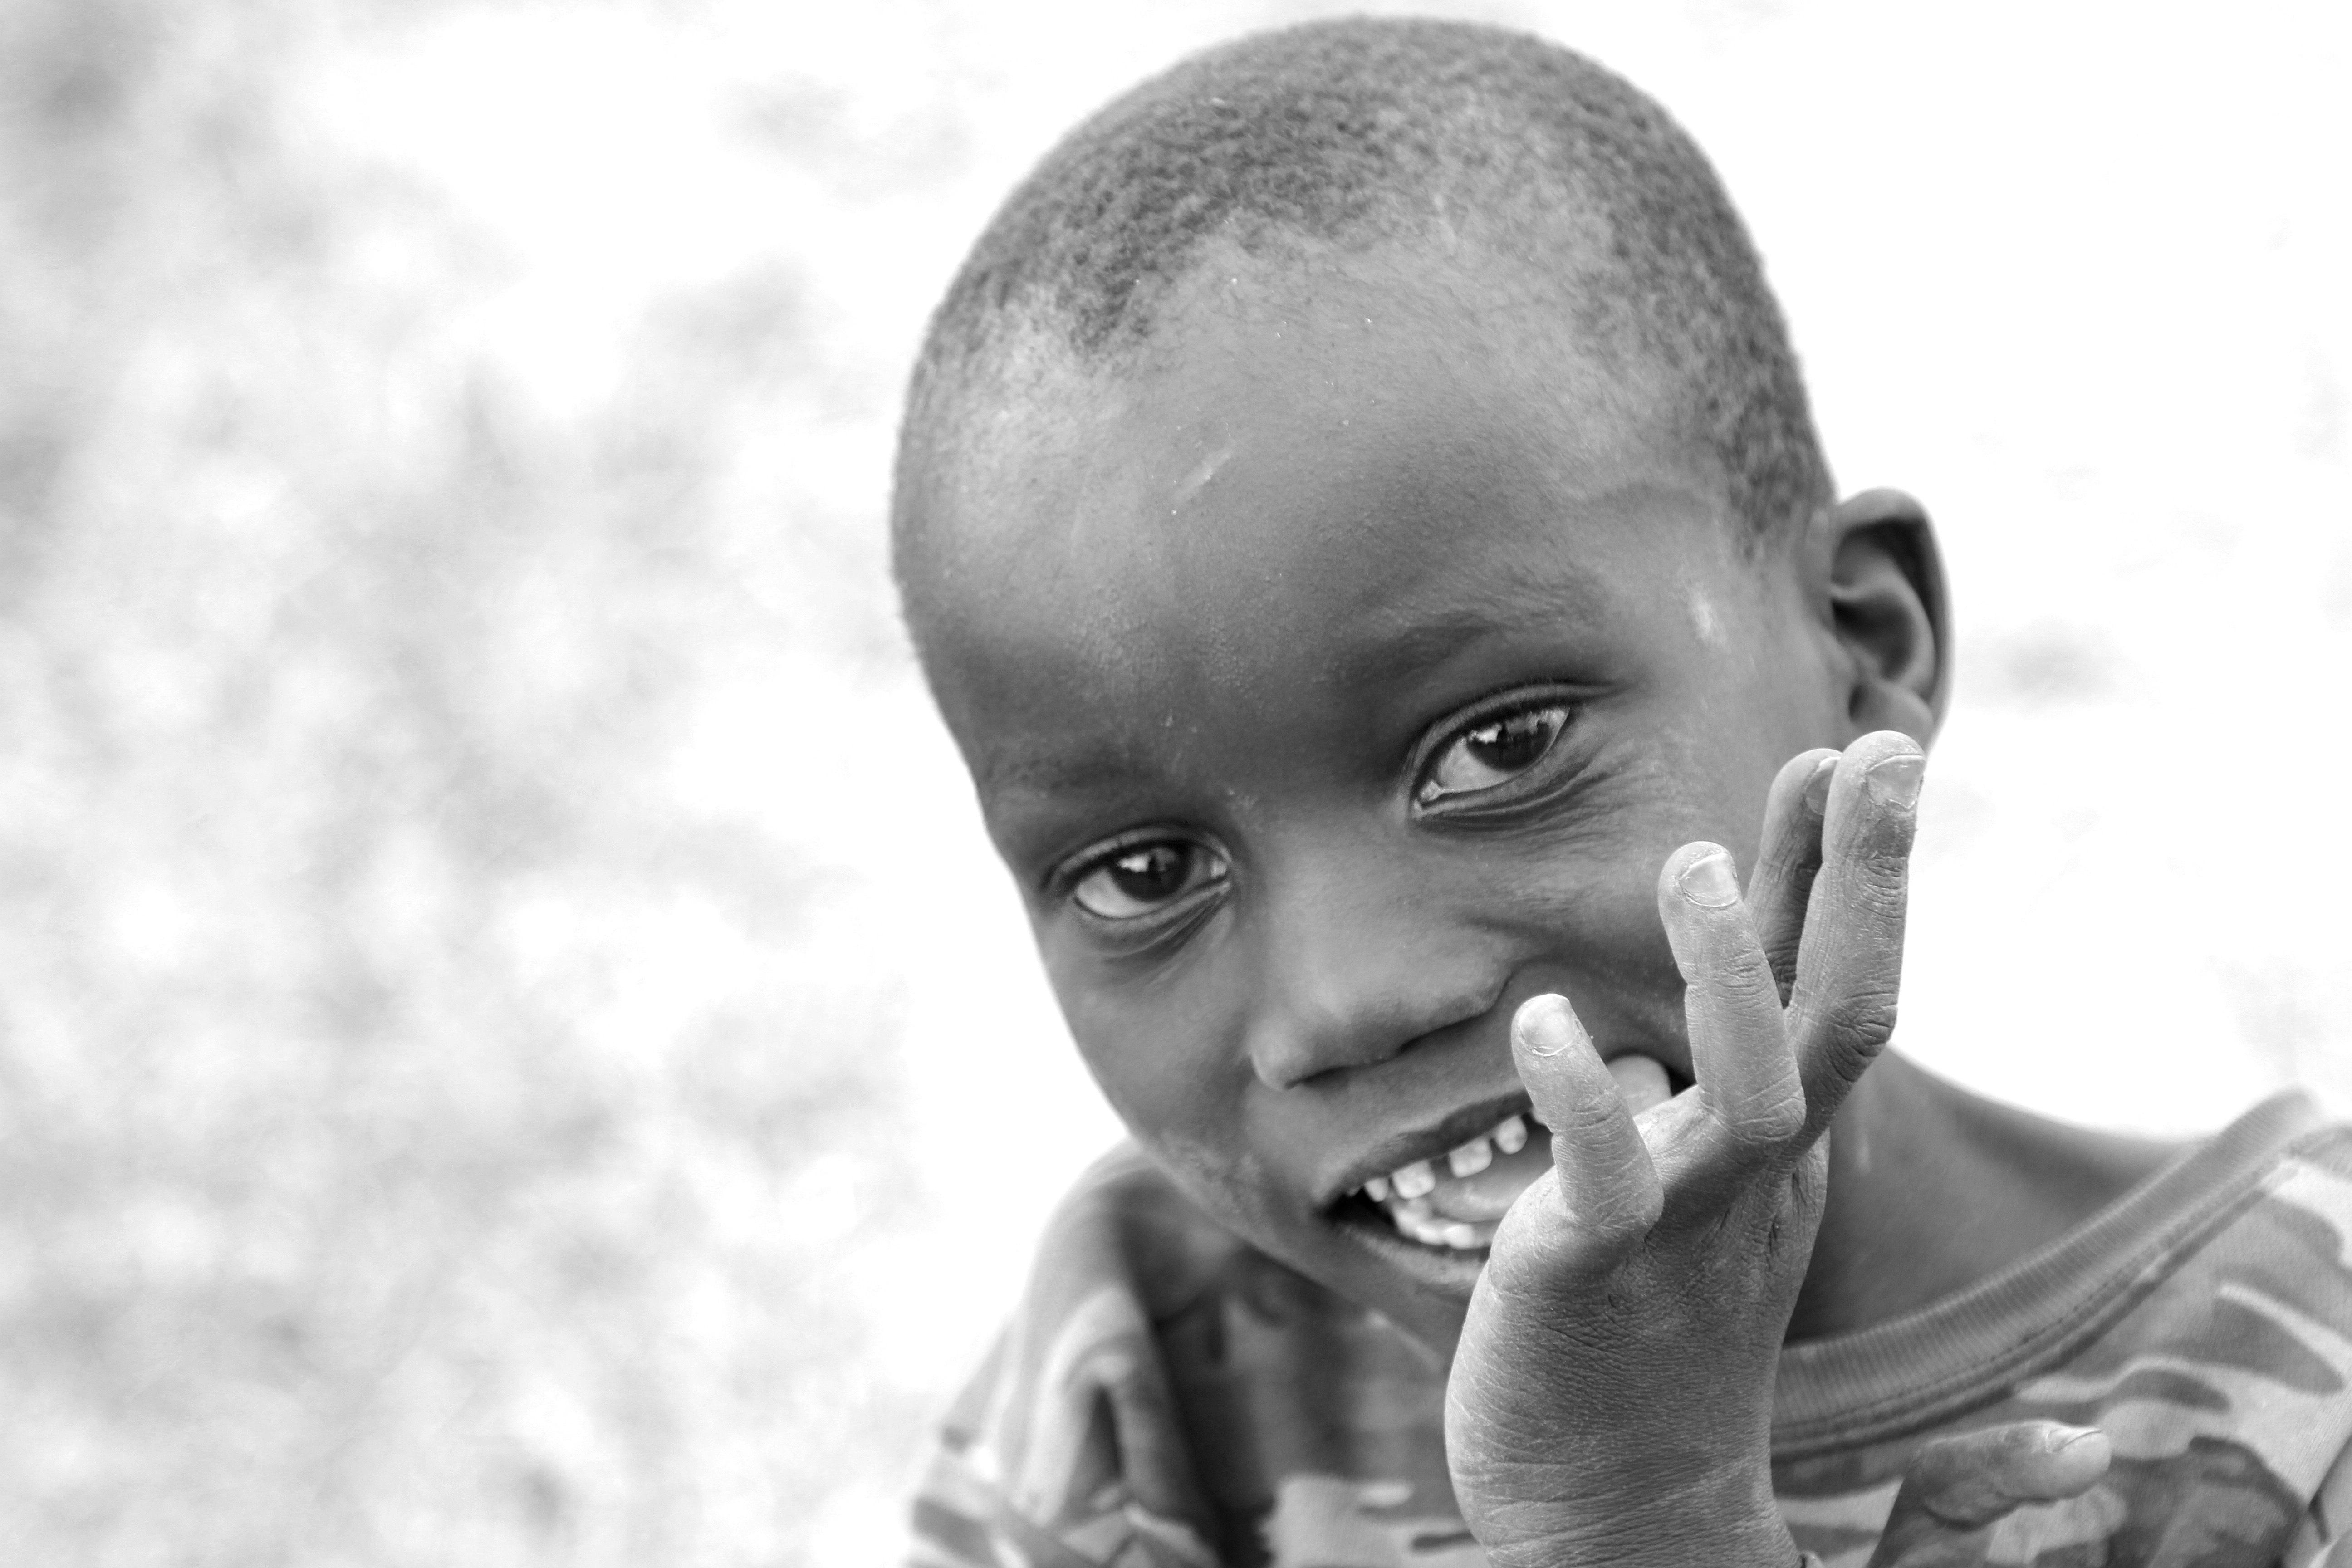
man, nature, grass, person, black and white, people, photography, boy, country, travel, male, environment, rural, portrait, symbol, color, flag, africa, child, freedom, black, monochrome, facial expression, smile, world, close up, face, savannah, infant, toddler, eye, reserve, head, hope, laughter, safari, emotion, hygiene, uganda, monochrome photography, portrait photography